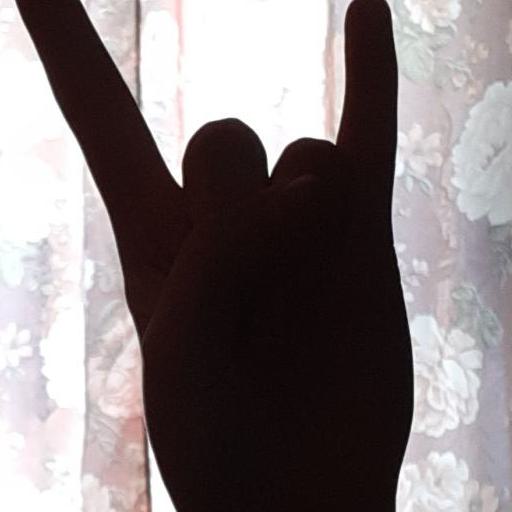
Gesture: rock